List of formations in American football

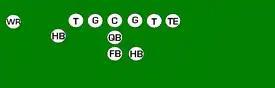
The Delaware Wing T, as developed by David Nelson. In this case, one of the half backs starts in the back field. The other (the wing back) almost always goes in motion towards the QB at the snap

The flexbone formation is a variation of the wishbone formation. In this formation, one back (the fullback) lines up behind the quarterback. Both ends are often split wide as wide receivers, though some variations include one or two tight ends. The two remaining backs, called wingbacks or slotbacks, line up behind the line of scrimmage just outside the tackles. Usually, one of the wingbacks will go in motion behind the quarterback before the snap, potentially giving him another option to pitch to.